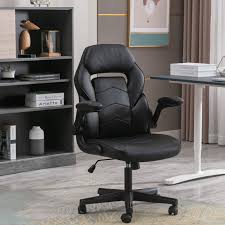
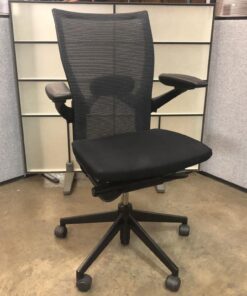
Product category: items_chair
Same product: no